Trongsa Dzong

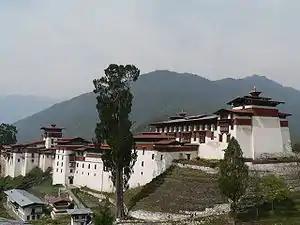
General view of Trongsa dzong.

In 1647, the great-grandson of Ngagi Wangchuk, Shabdrung Ngawang Namgyal, noted for the building of several other prominent buildings in Bhutan, began constructing a dzong in Trongsa, given its strategical importance. He named it the Chökhor Rabtentse Dzong and it was the seat of power of the Wangchuck dynasty before they became rulers of Bhutan in 1907. The rulers of Trongsa, the "penlops" of the Wangchuck dynasty, who resided at Trongsa Dzong were very powerful, exerting influence over all of eastern and central Bhutan, controlling east-west trade for centuries. The only road connecting eastern and western Bhutan (the precursor to the modern Lateral Road), passed through the courtyard of the dzong. By the 19th century, the "penlops", ruling from Trongsa Dzong, had become so powerful that Trongsa had effectively become the capital of Bhutan, although never officially so. Its strategic location added to its importance on the east-west trade route and was a source of revenue to the Trongsa "penlop". They later became the monarchs of Bhutan that rule to this day.